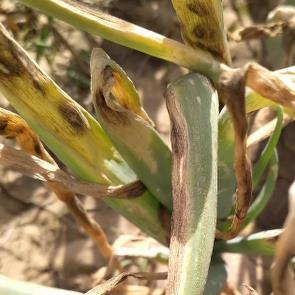
Crop: Onion
Condition: alternaria-d